Jerry Buss

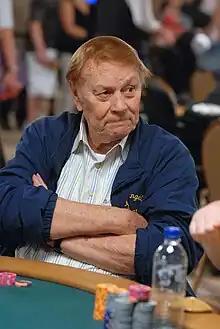
Buss at the 2009 World Series of Poker

Gerald Hatten Buss (January 27, 1933 – February 18, 2013) was an American businessman, investor, chemist, and philanthropist. He was the majority owner of the Los Angeles Lakers of the National Basketball Association (NBA), winning 10 league championships that were highlighted by the team's Showtime era during the 1980s. He was inducted into the Naismith Memorial Basketball Hall of Fame as a contributor. Buss owned other professional sports franchises in Southern California.